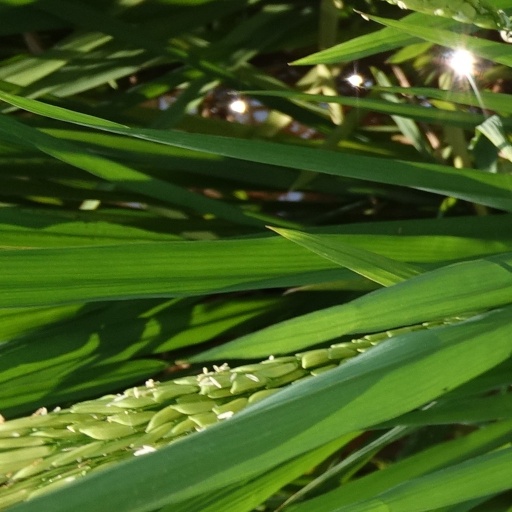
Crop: rice